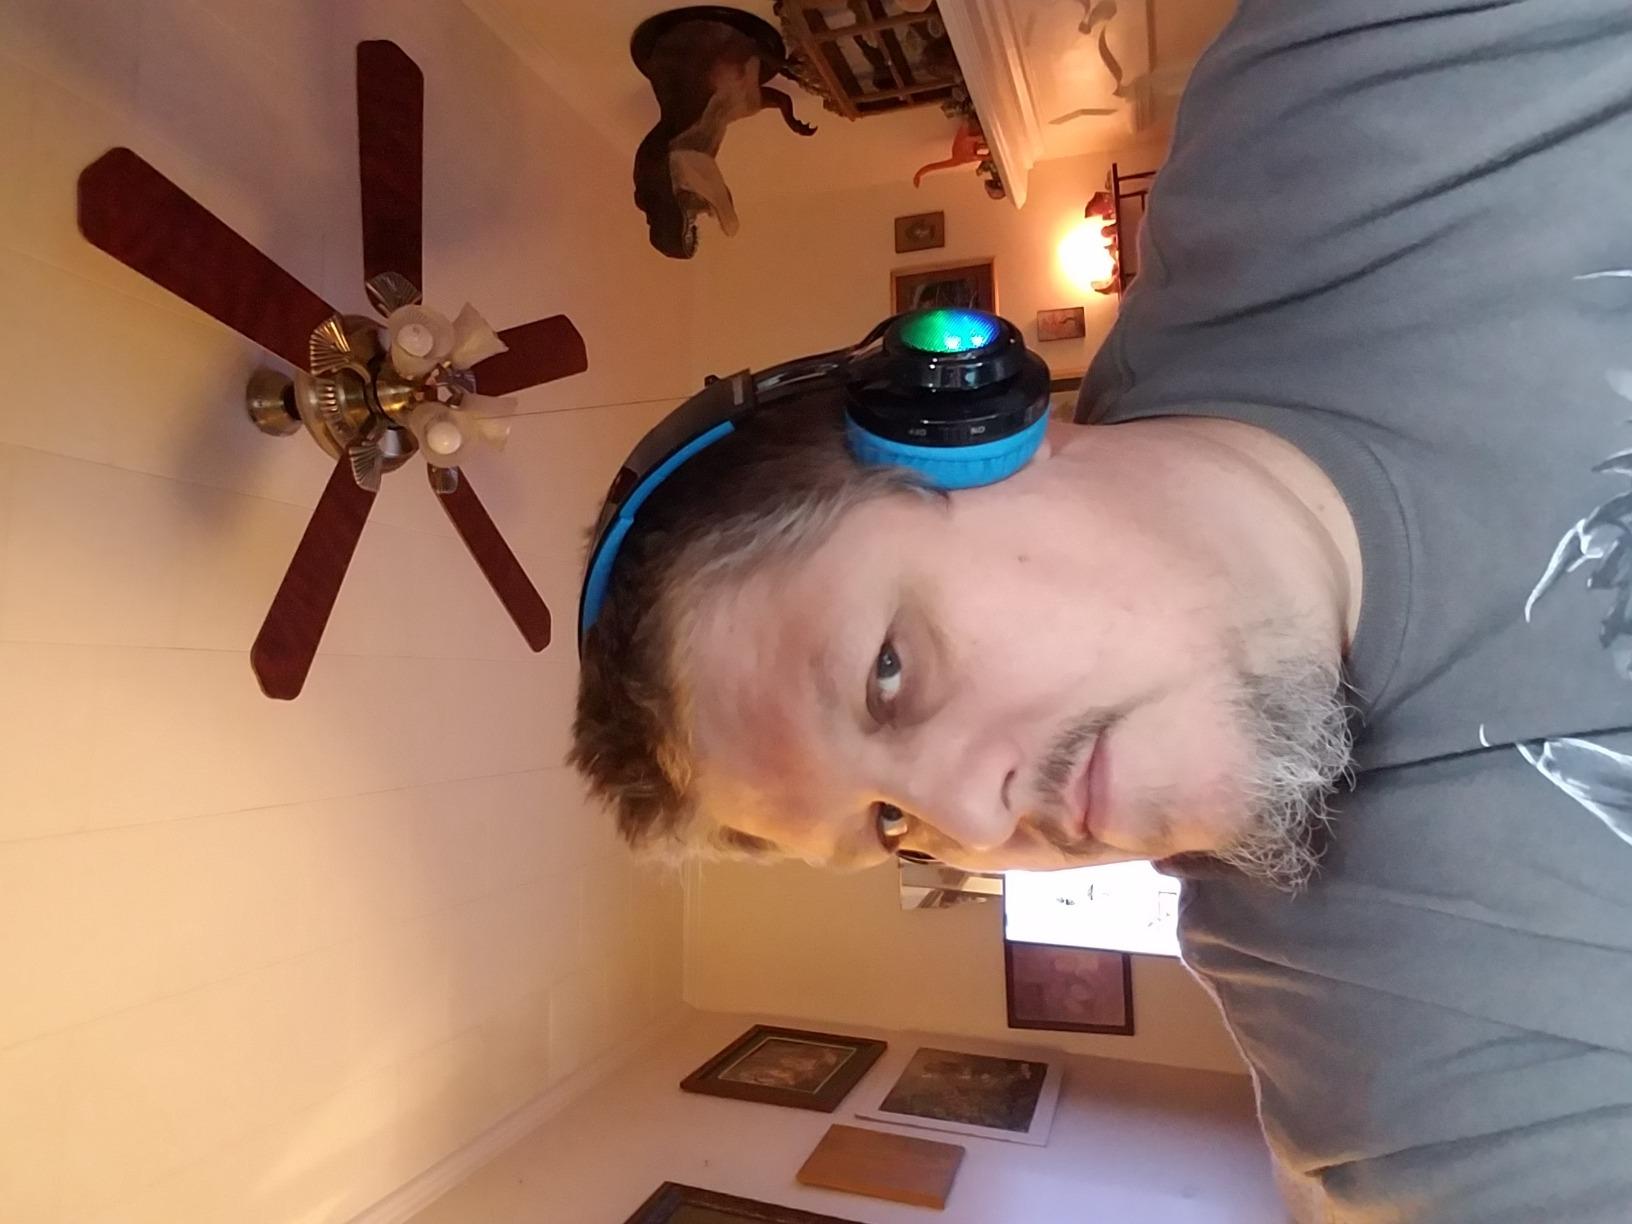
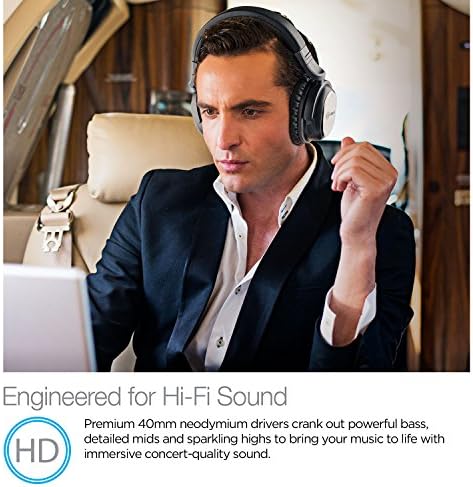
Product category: headphones
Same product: no